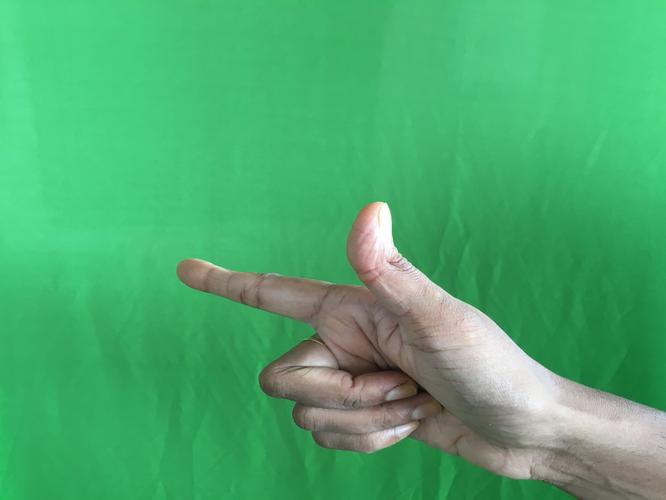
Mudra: Chandrakala
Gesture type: single_hand